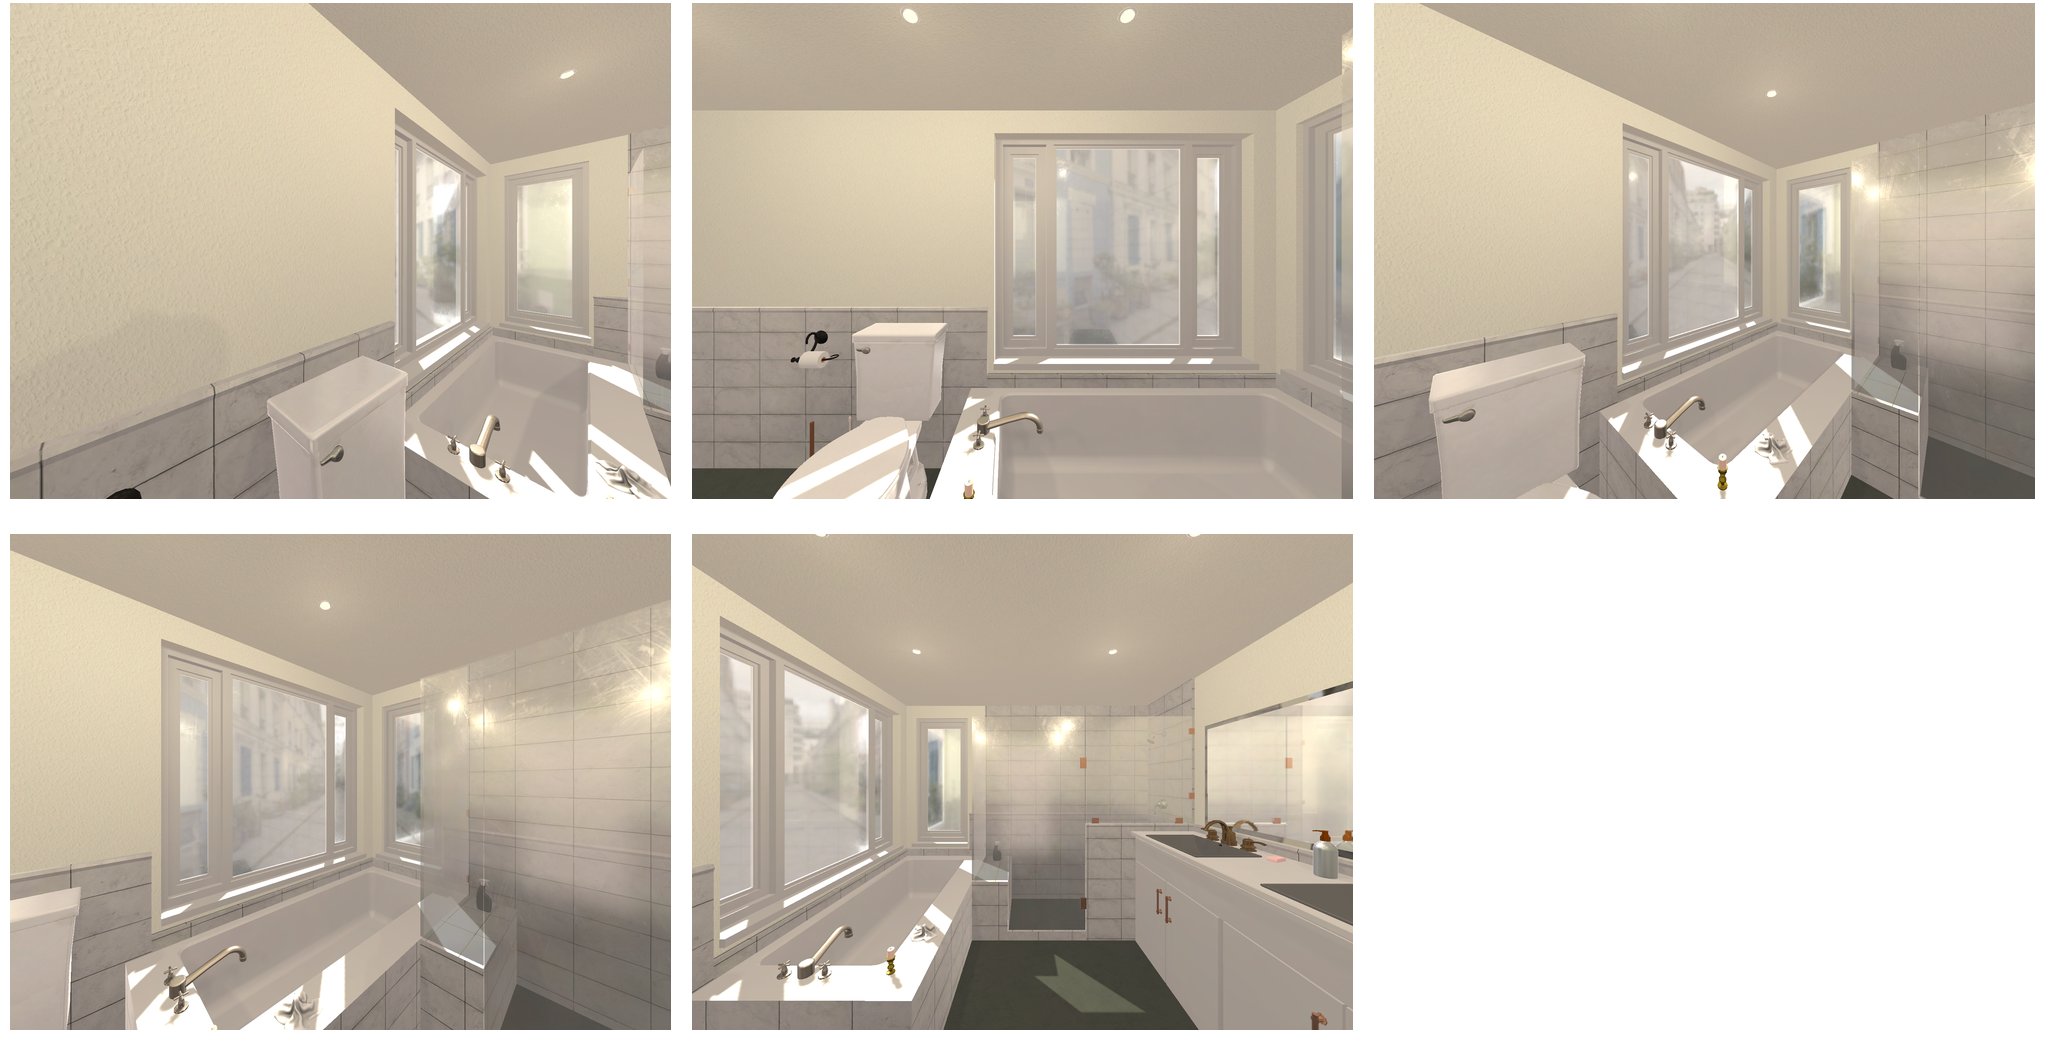Task instruction: Fill the bathtub.
Answer: {"task_instruction": "Fill the bathtub.", "nodes": ["bathtub", "faucet / handle"], "edges": [{"functional_relationship": "control", "object1": "faucet / handle", "object2": "bathtub", "spatial_relations": ["higher_than", "right_of", "behind"], "is_touching": true}], "action_type": "open", "function_type": "water_flow_control"}